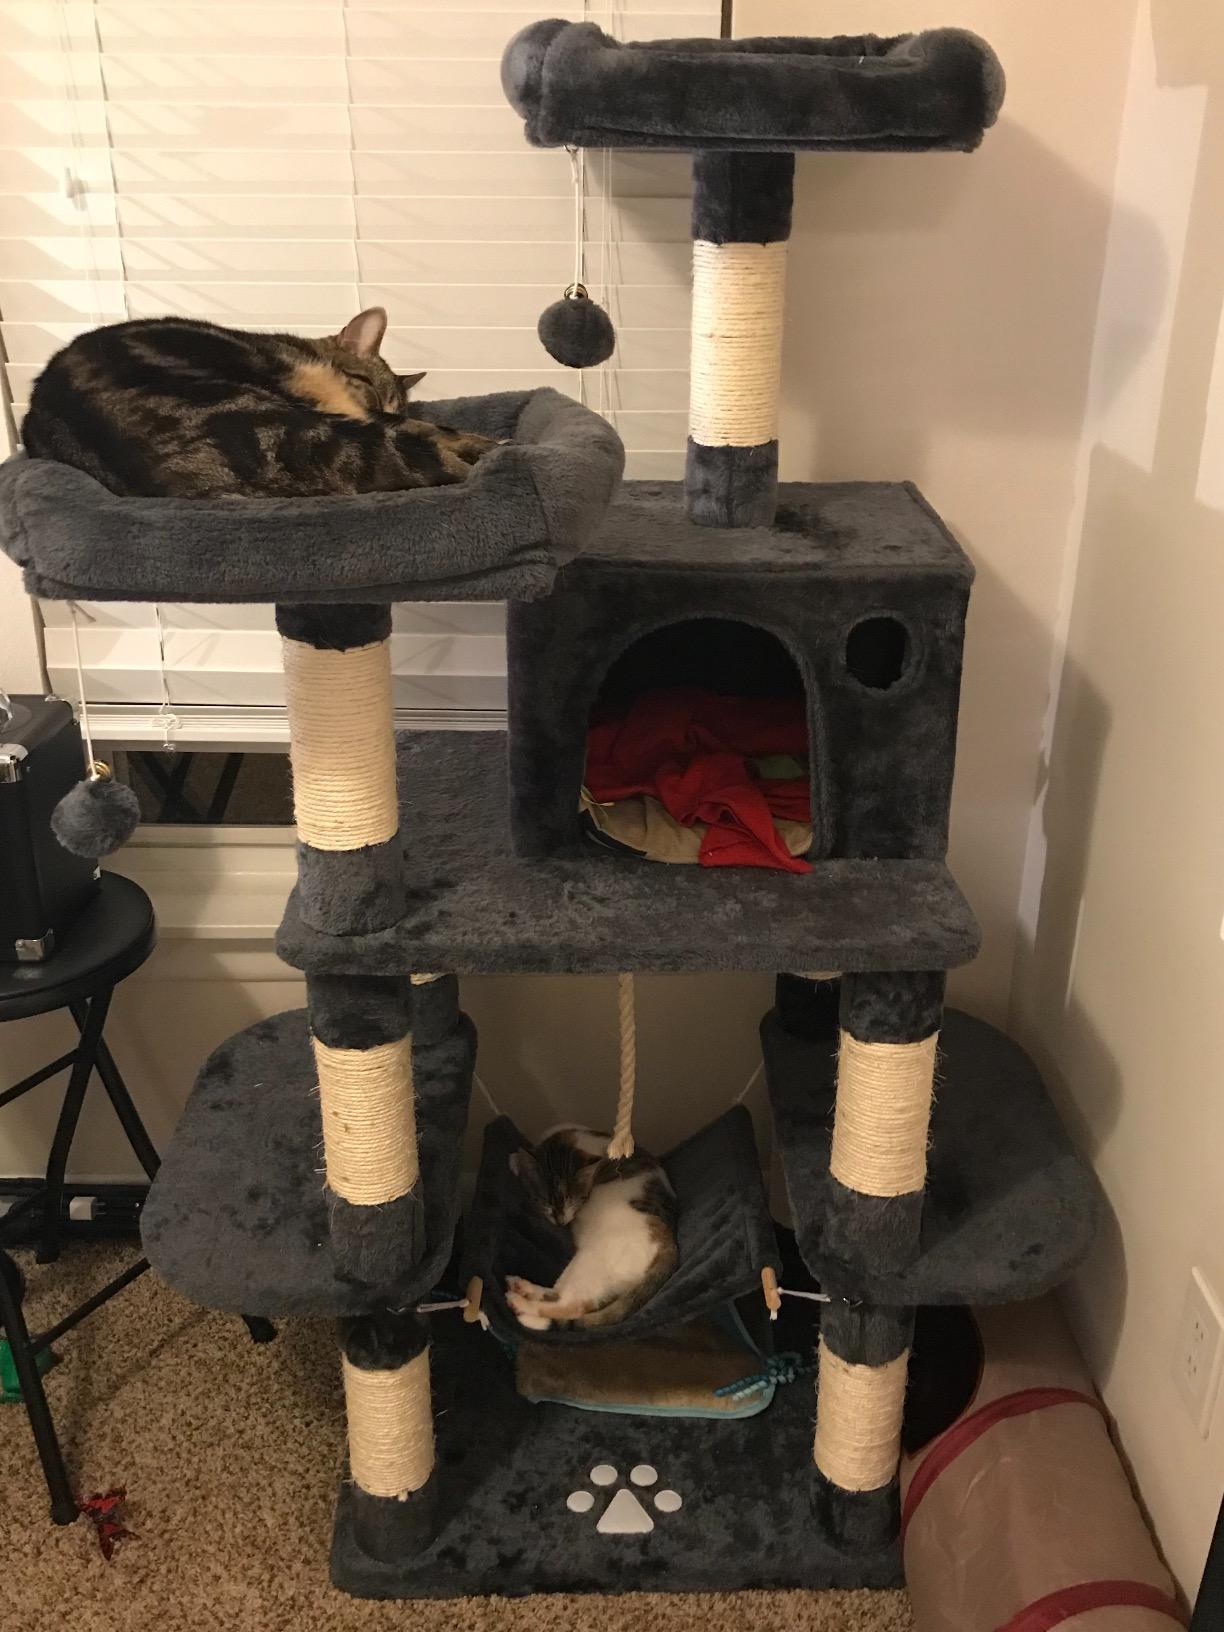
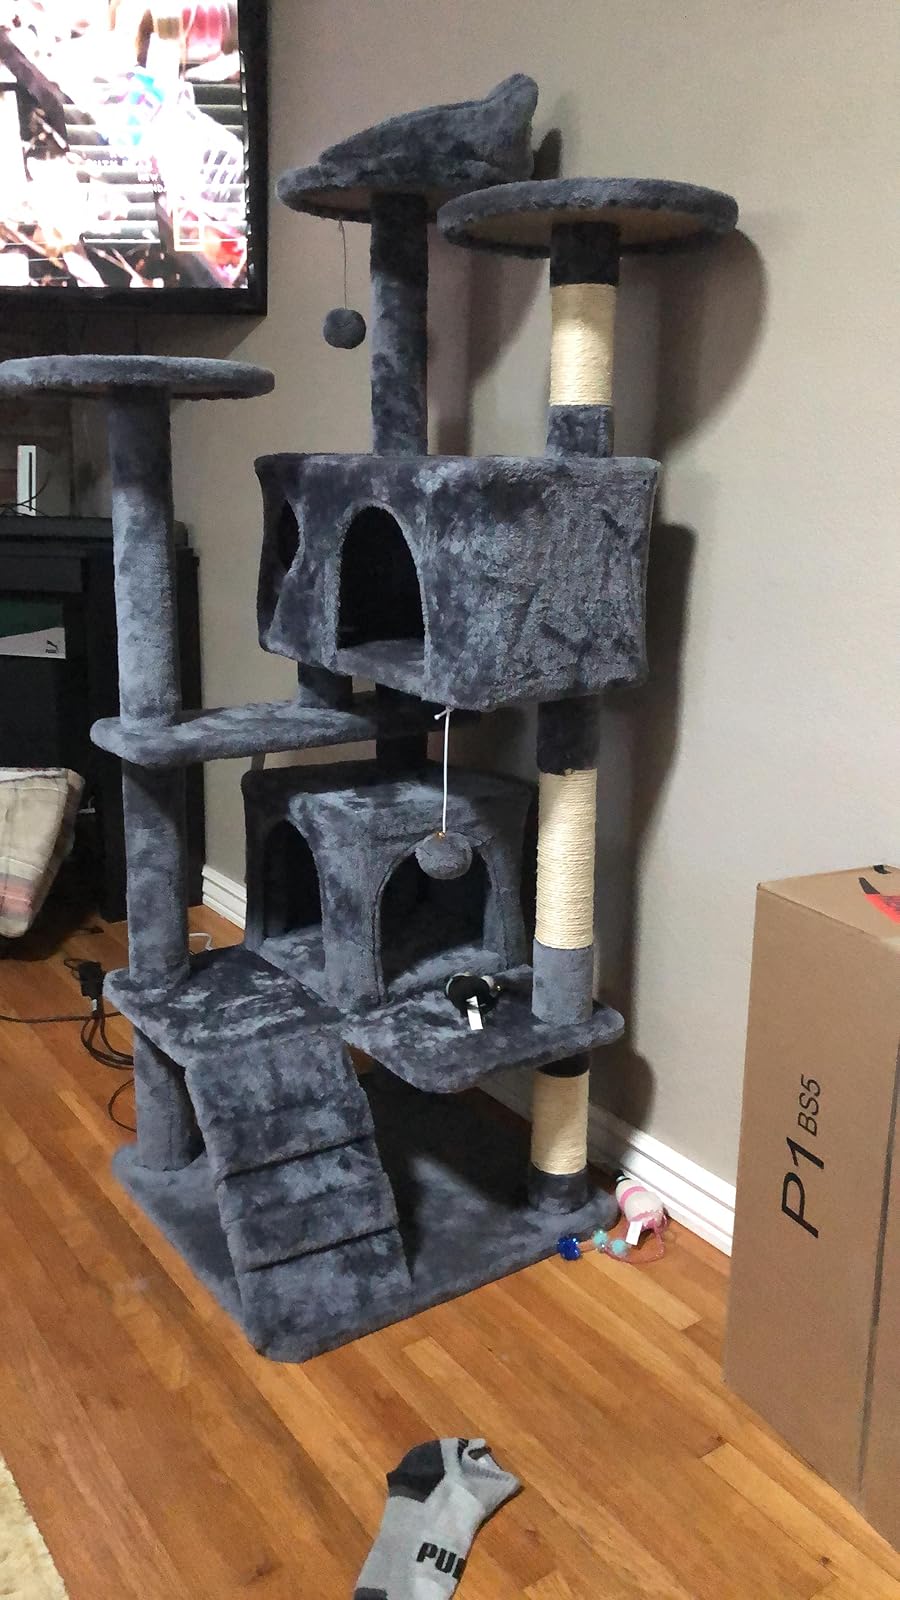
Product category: items_cat tree
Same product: no